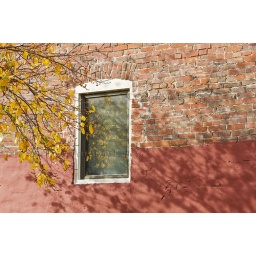
Reflections in the window and shadows on the building make this an interesting shot.